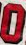
Number: 0